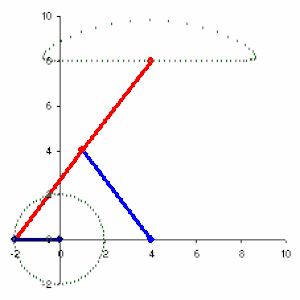
Dans une caméra, la griffe est une pièce du mécanisme permettant de faire défiler le film. Introduite dans une perforation, la griffe « accroche » le film et le fait descendre d'une image pendant la fermeture de l'obturateur. Classiquement, ce mouvement se répète 24 fois par seconde.